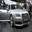
Label: automobile